Masa Takumi

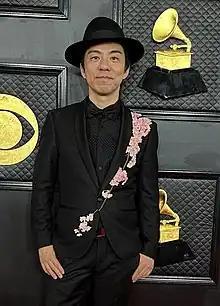
Takumi at 2023 Grammys

, better known as Masa Takumi, is a Japanese Grammy Award-winning multi-instrumentalist, composer, and music producer. He was nominated for a Grammy Award in 2014 for "Best Reggae Album", won a "Best Global Music Album" for his solo album, "Sakura", in 2023, and was nominated for a Grammy Award in 2024 for "Kashira" for "Best Global Music Performance." His music video, "Deep Down", was nominated for "Best Independent Music Video" at the Hollywood Music in Media Awards in 2018. He has written and produced songs for AAA, Da Pump, Eric Martin, and others.